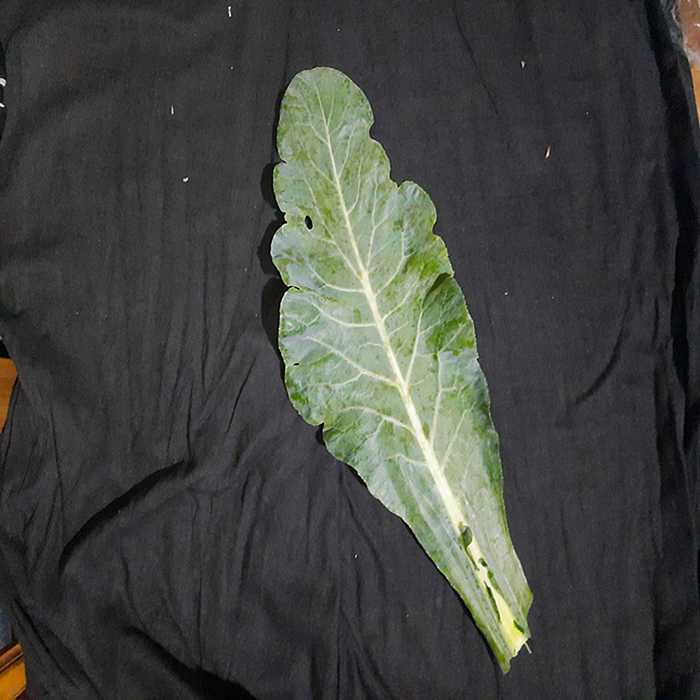
Plant: Cauliflower
Label: Fresh leaf